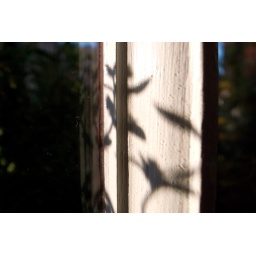
Reflection of the plants outside the window of a cafe in Richmond, Victoria, Australia. 22th, May, 2010.